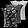
Label: T - shirt / top